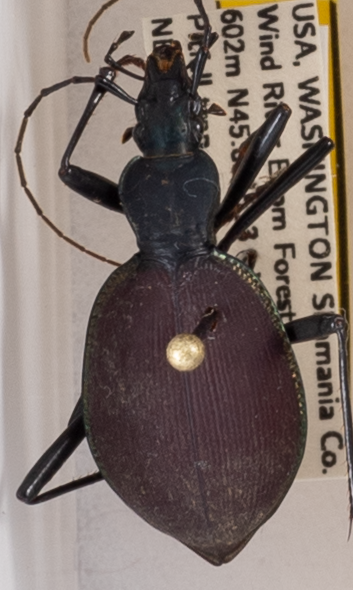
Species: Scaphinotus angusticollis
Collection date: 2018-09-11
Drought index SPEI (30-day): -0.546
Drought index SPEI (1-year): -0.27
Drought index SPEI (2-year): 0.612